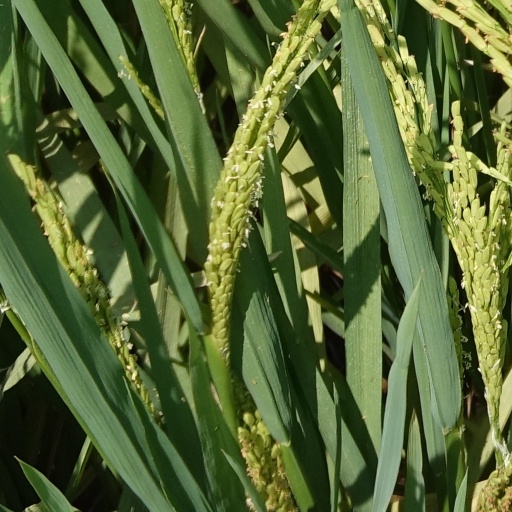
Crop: rice